New Haven, Connecticut

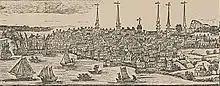
New Haven as it appeared in a 1786 engraving

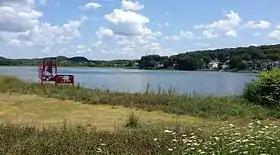
View of the Quinnipiac River from Fair Haven

In 1664, New Haven became part of the Connecticut Colony when the two colonies were merged under political pressure from England. Seeking to establish a new theocracy elsewhere, some members of the New Haven Colony went on to establish Newark, New Jersey.